Casa Rinconada

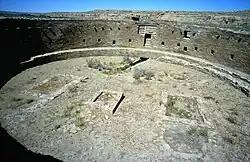
Casa Rinconada (1998)

Casa Rinconada is an Ancestral Puebloan archaeological site located atop a ridge adjacent to a small rincon across from Pueblo Bonito in Chaco Culture National Historical Park, northwestern New Mexico, United States.